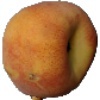
Label: Peach 1